Housing at the Massachusetts Institute of Technology

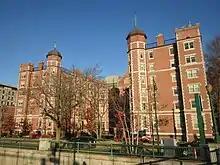
Maseeh Hall (formerly Ashdown House), viewed from the Harvard Bridge

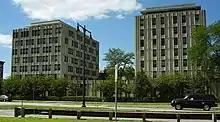
McCormick Hall, viewed from Memorial Drive

Variously known as East Campus, East Campus Alumni Memorial Houses, and Fred the Dorm, East Campus is MIT's second oldest dormitory after the now closed Senior House. Located at 3 Ames Street, it is an undergraduate dormitory formed from six "houses", each named after an alumnus of MIT: